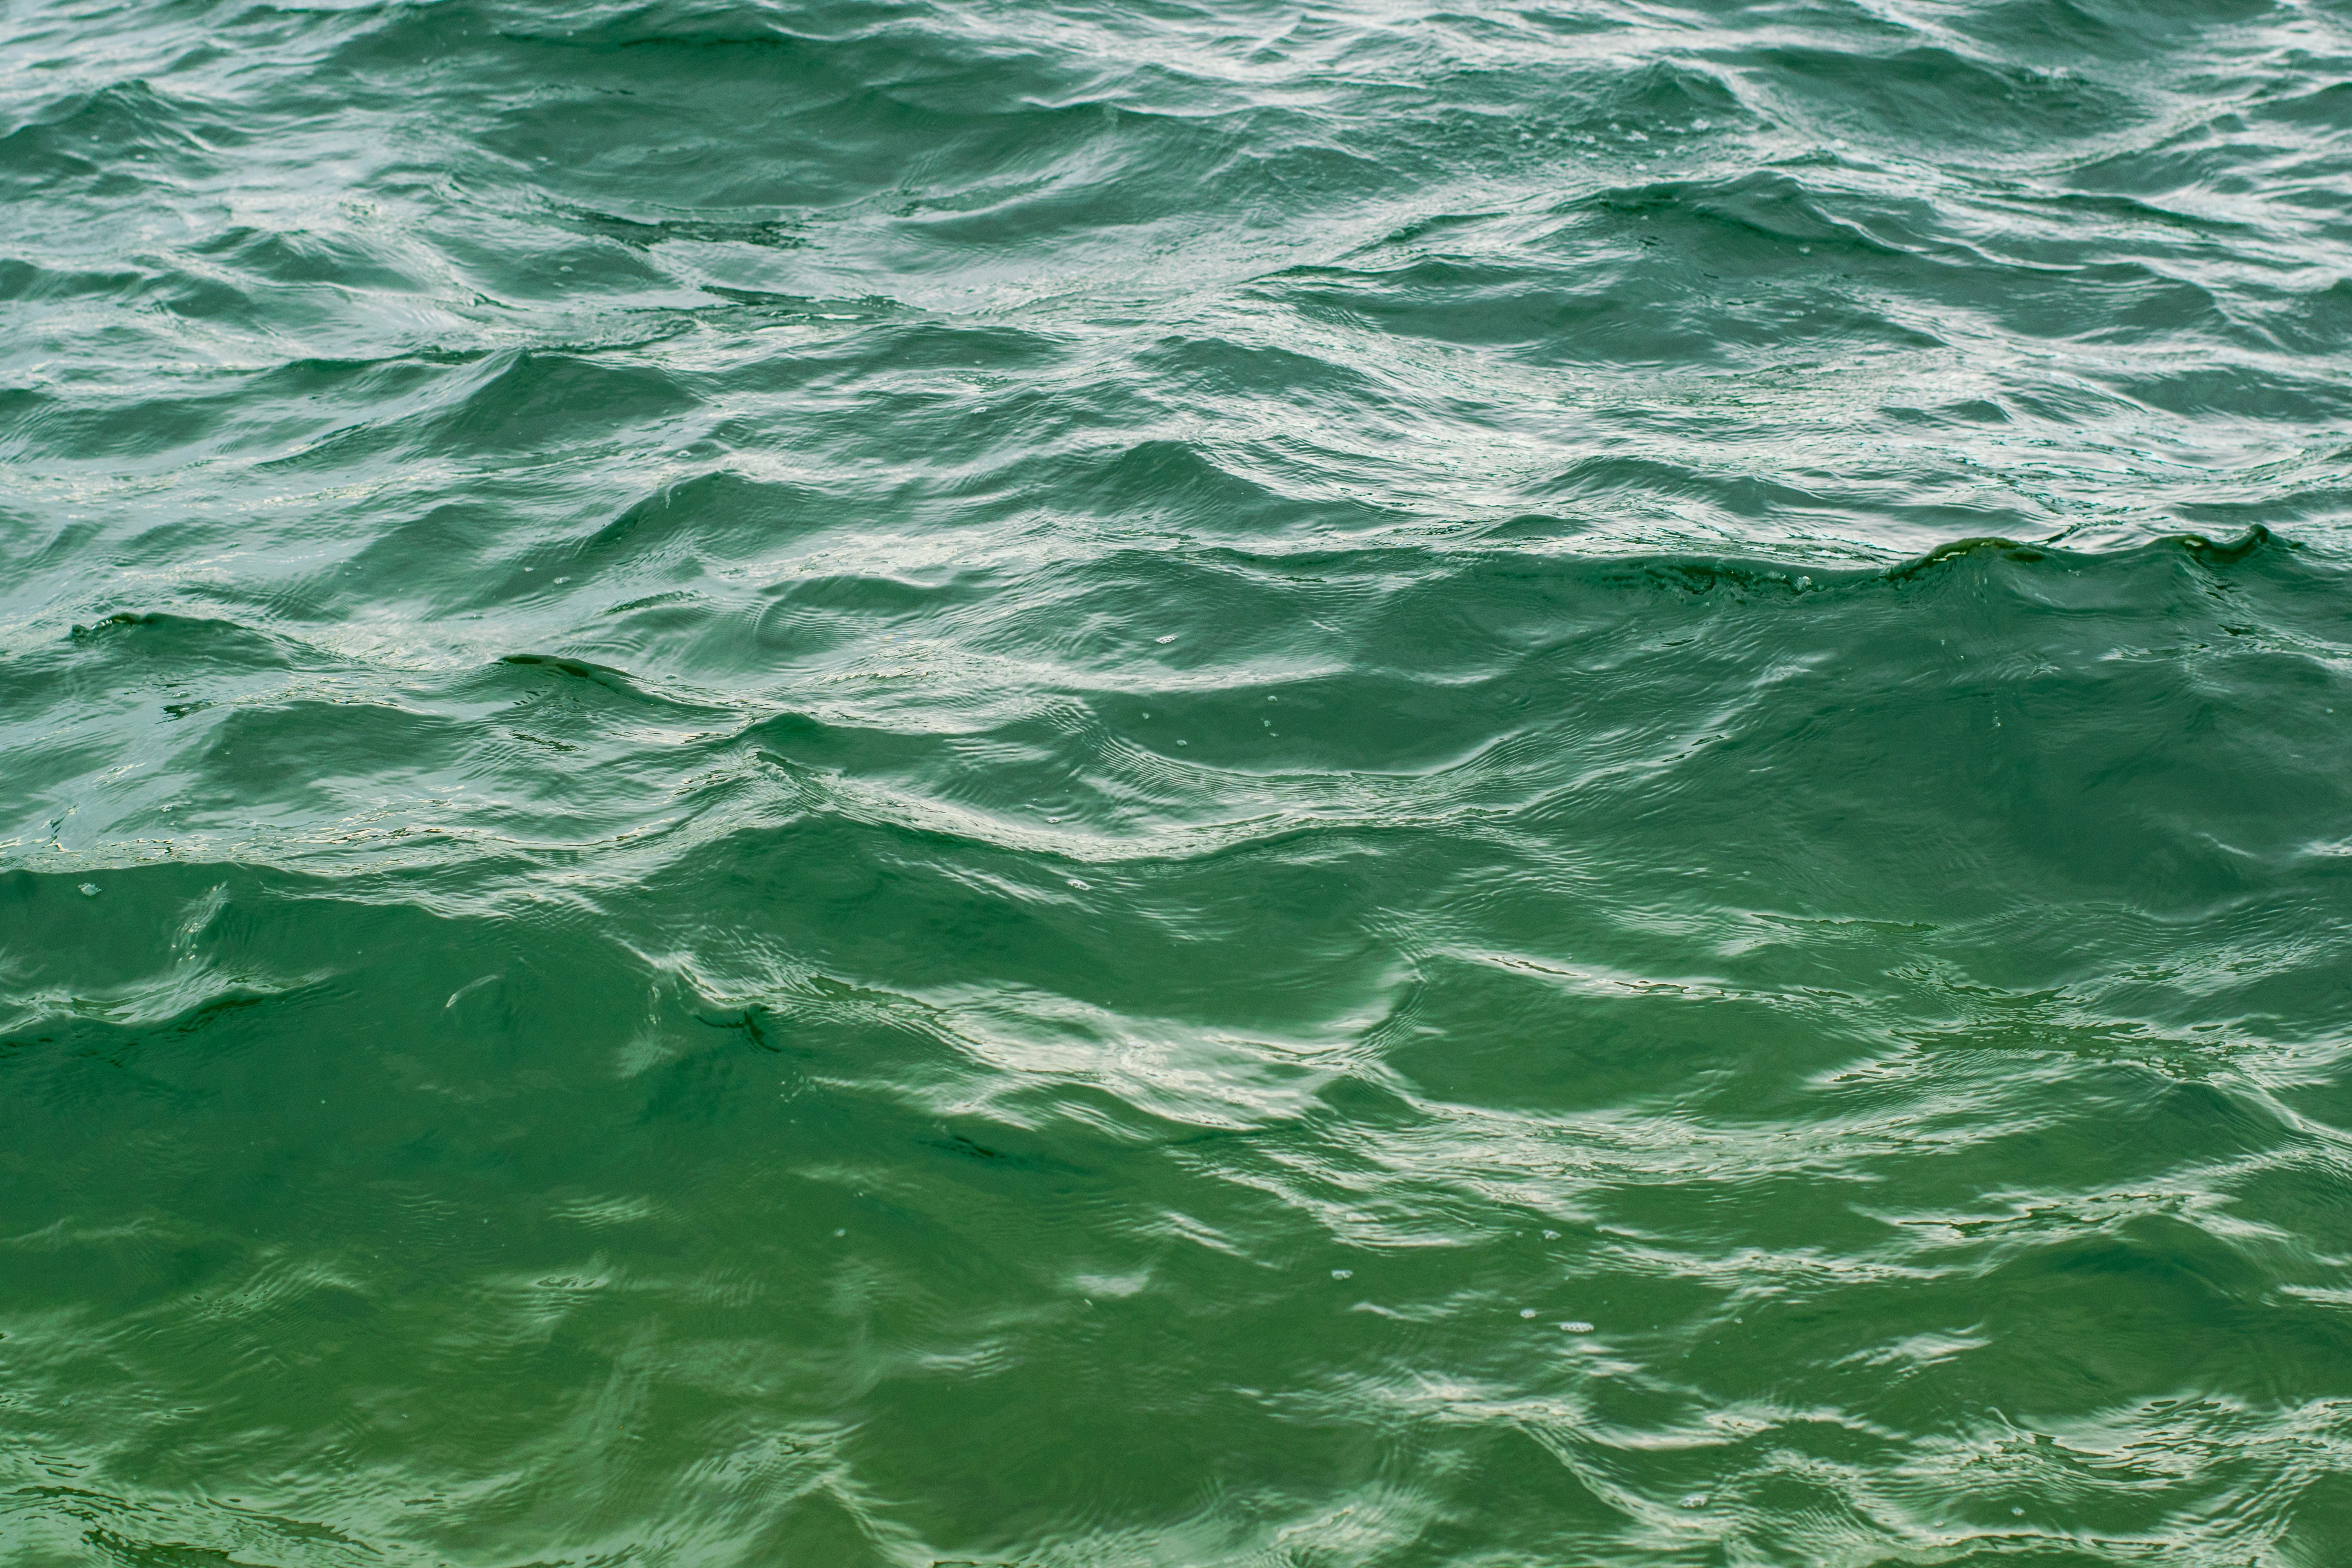
water, sea, ocean, green, aqua, turquoise, wave, wind wave